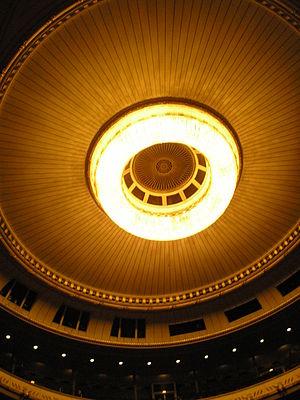
L'opéra d'État de Vienne est une compagnie publique d’opéra et de ballet située à Vienne. C'est l’un des plus prestigieux opéras du monde, et l’une des toutes premières institutions culturelles de la capitale autrichienne. C'est aussi le nom du bâtiment inauguré en 1869 qui abrite cette compagnie